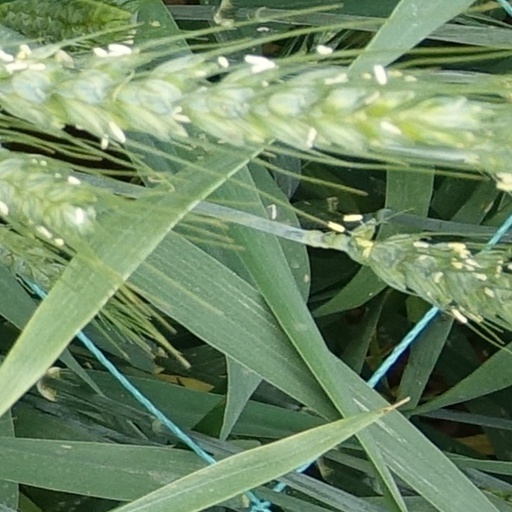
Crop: wheat